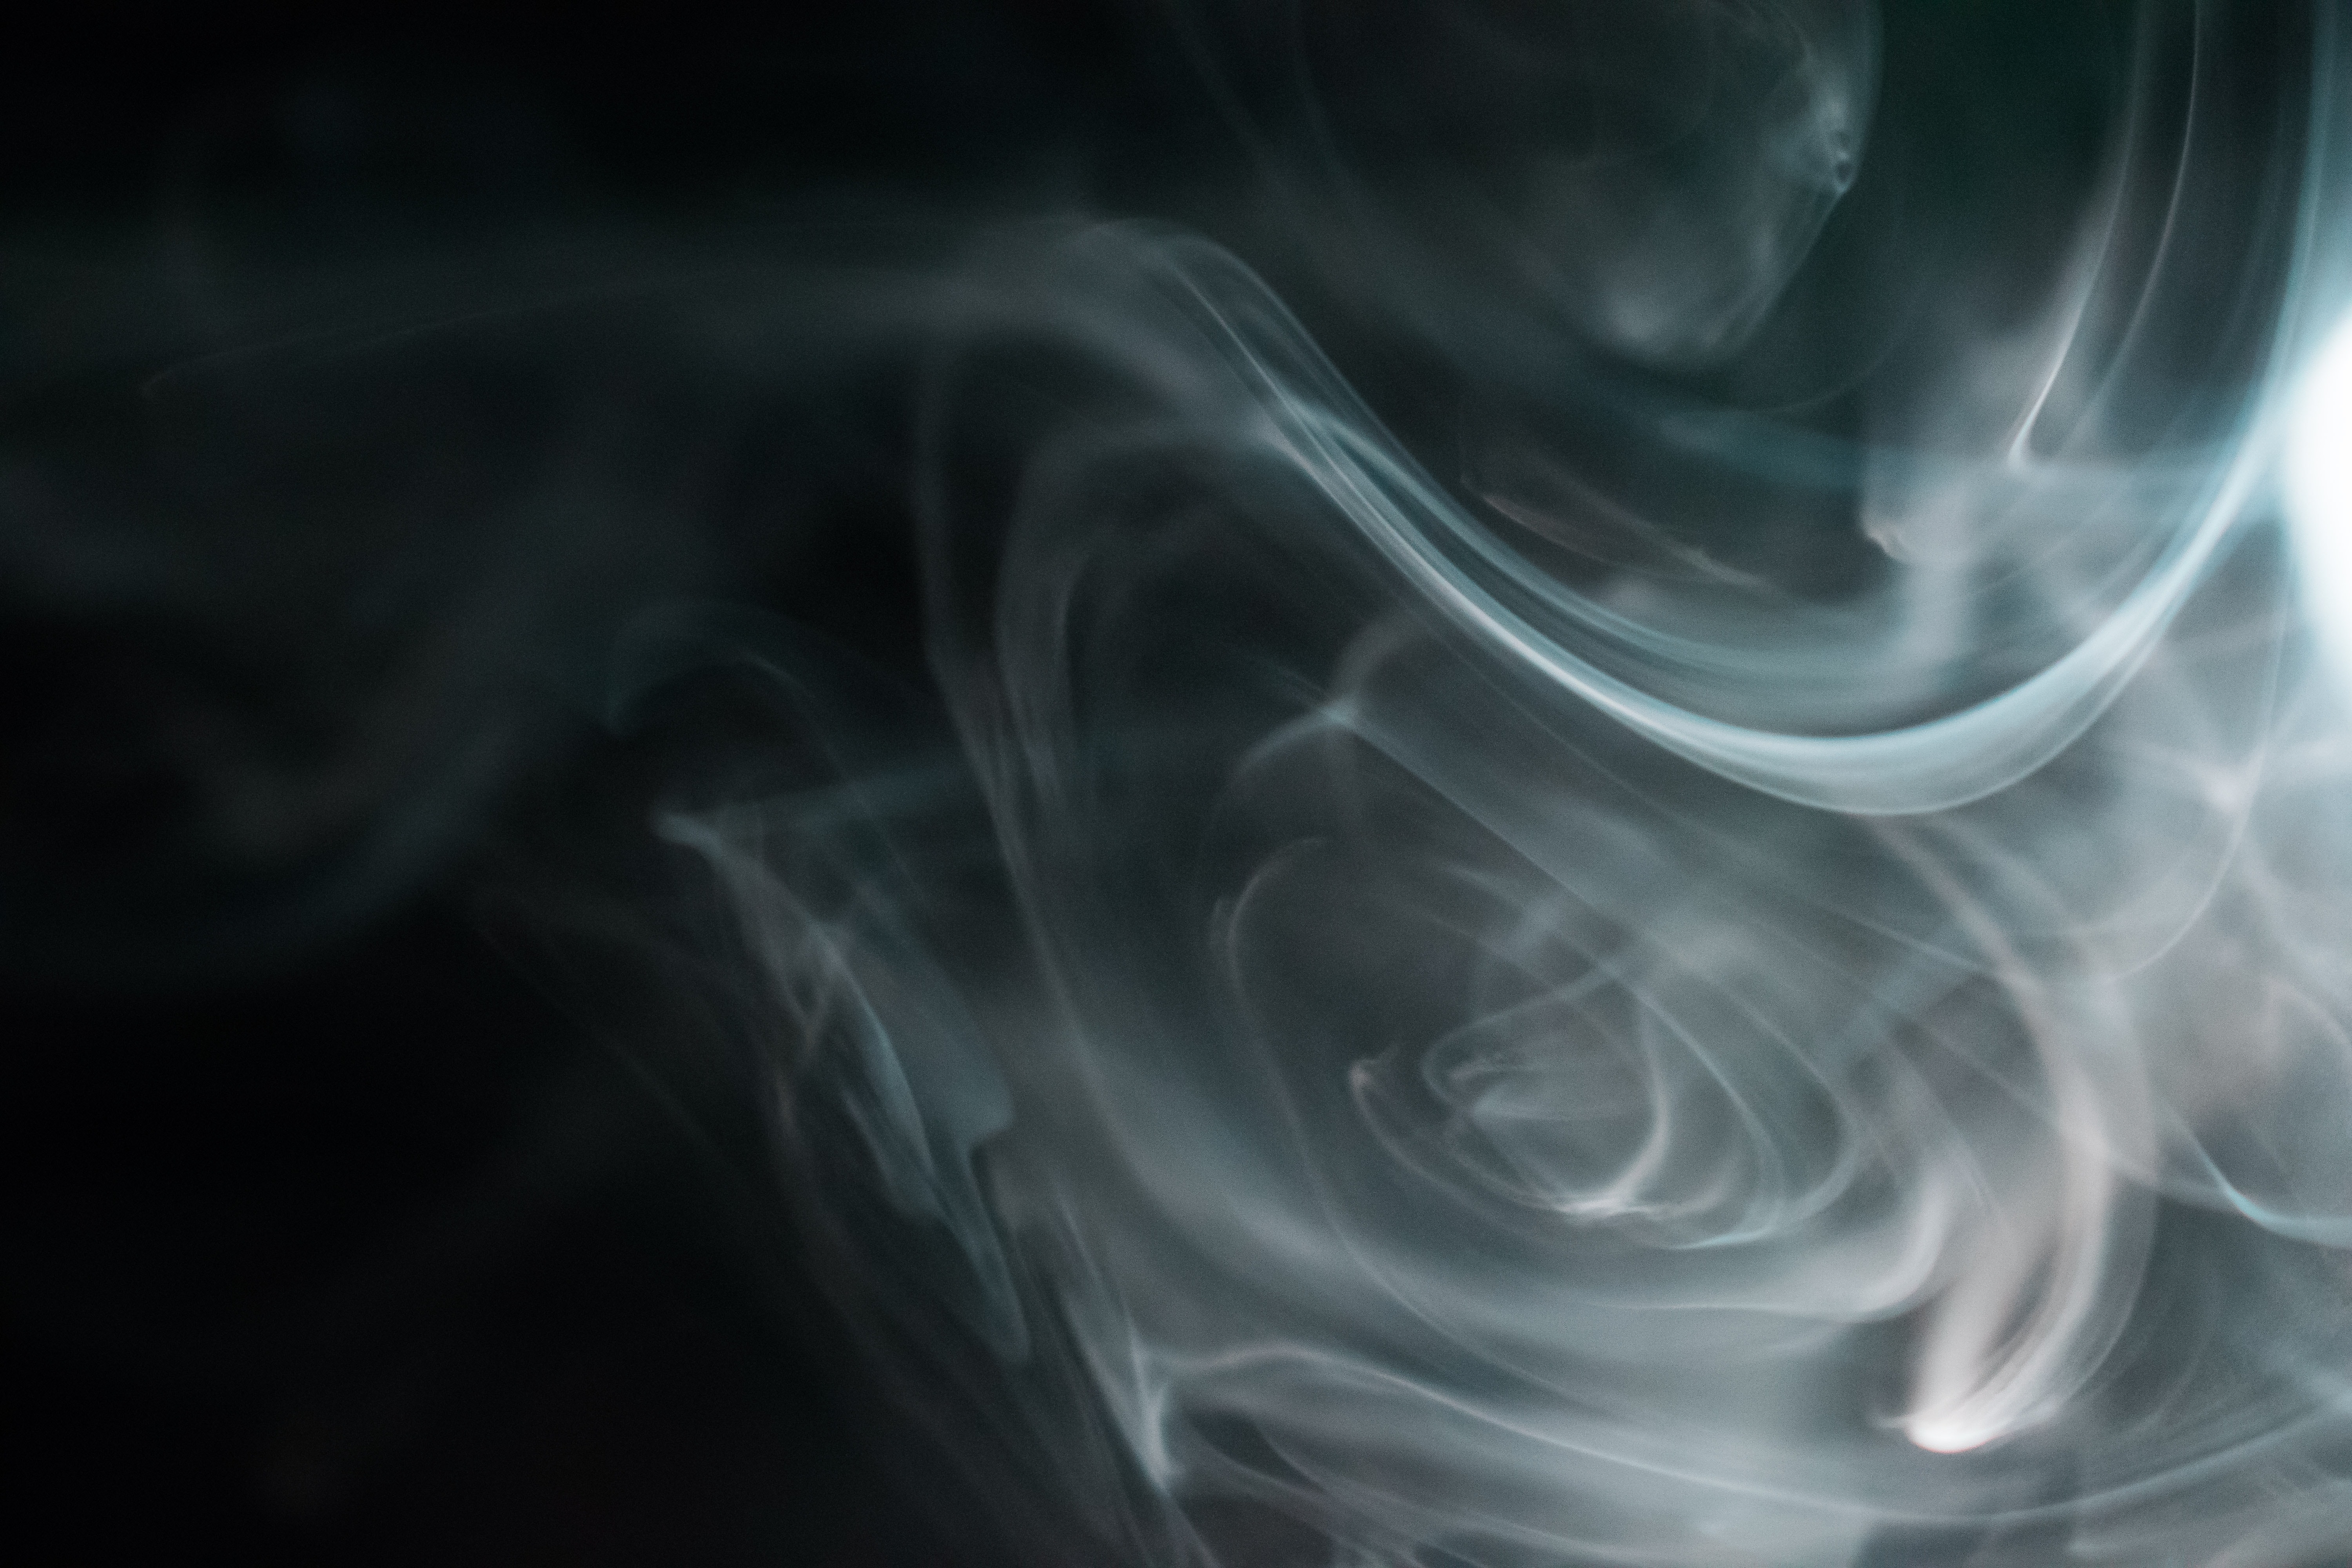
smoke, black, fractal art, darkness, graphics, stock photography, cg artwork, space, black and white, monochrome, art